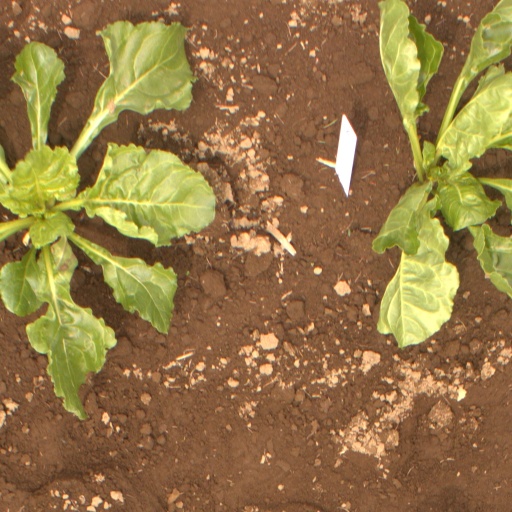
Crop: sugar beet